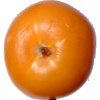
Label: Tomato Yellow 1